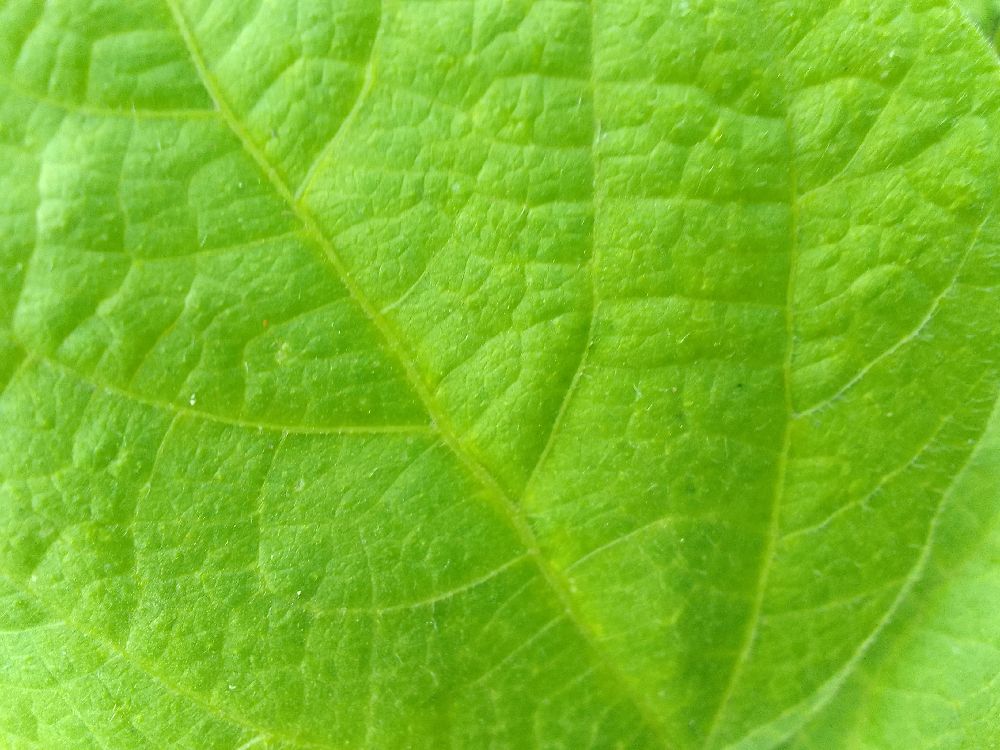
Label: healthy